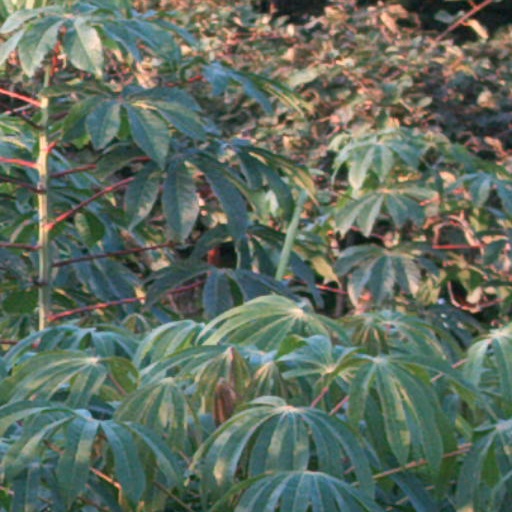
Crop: cassava